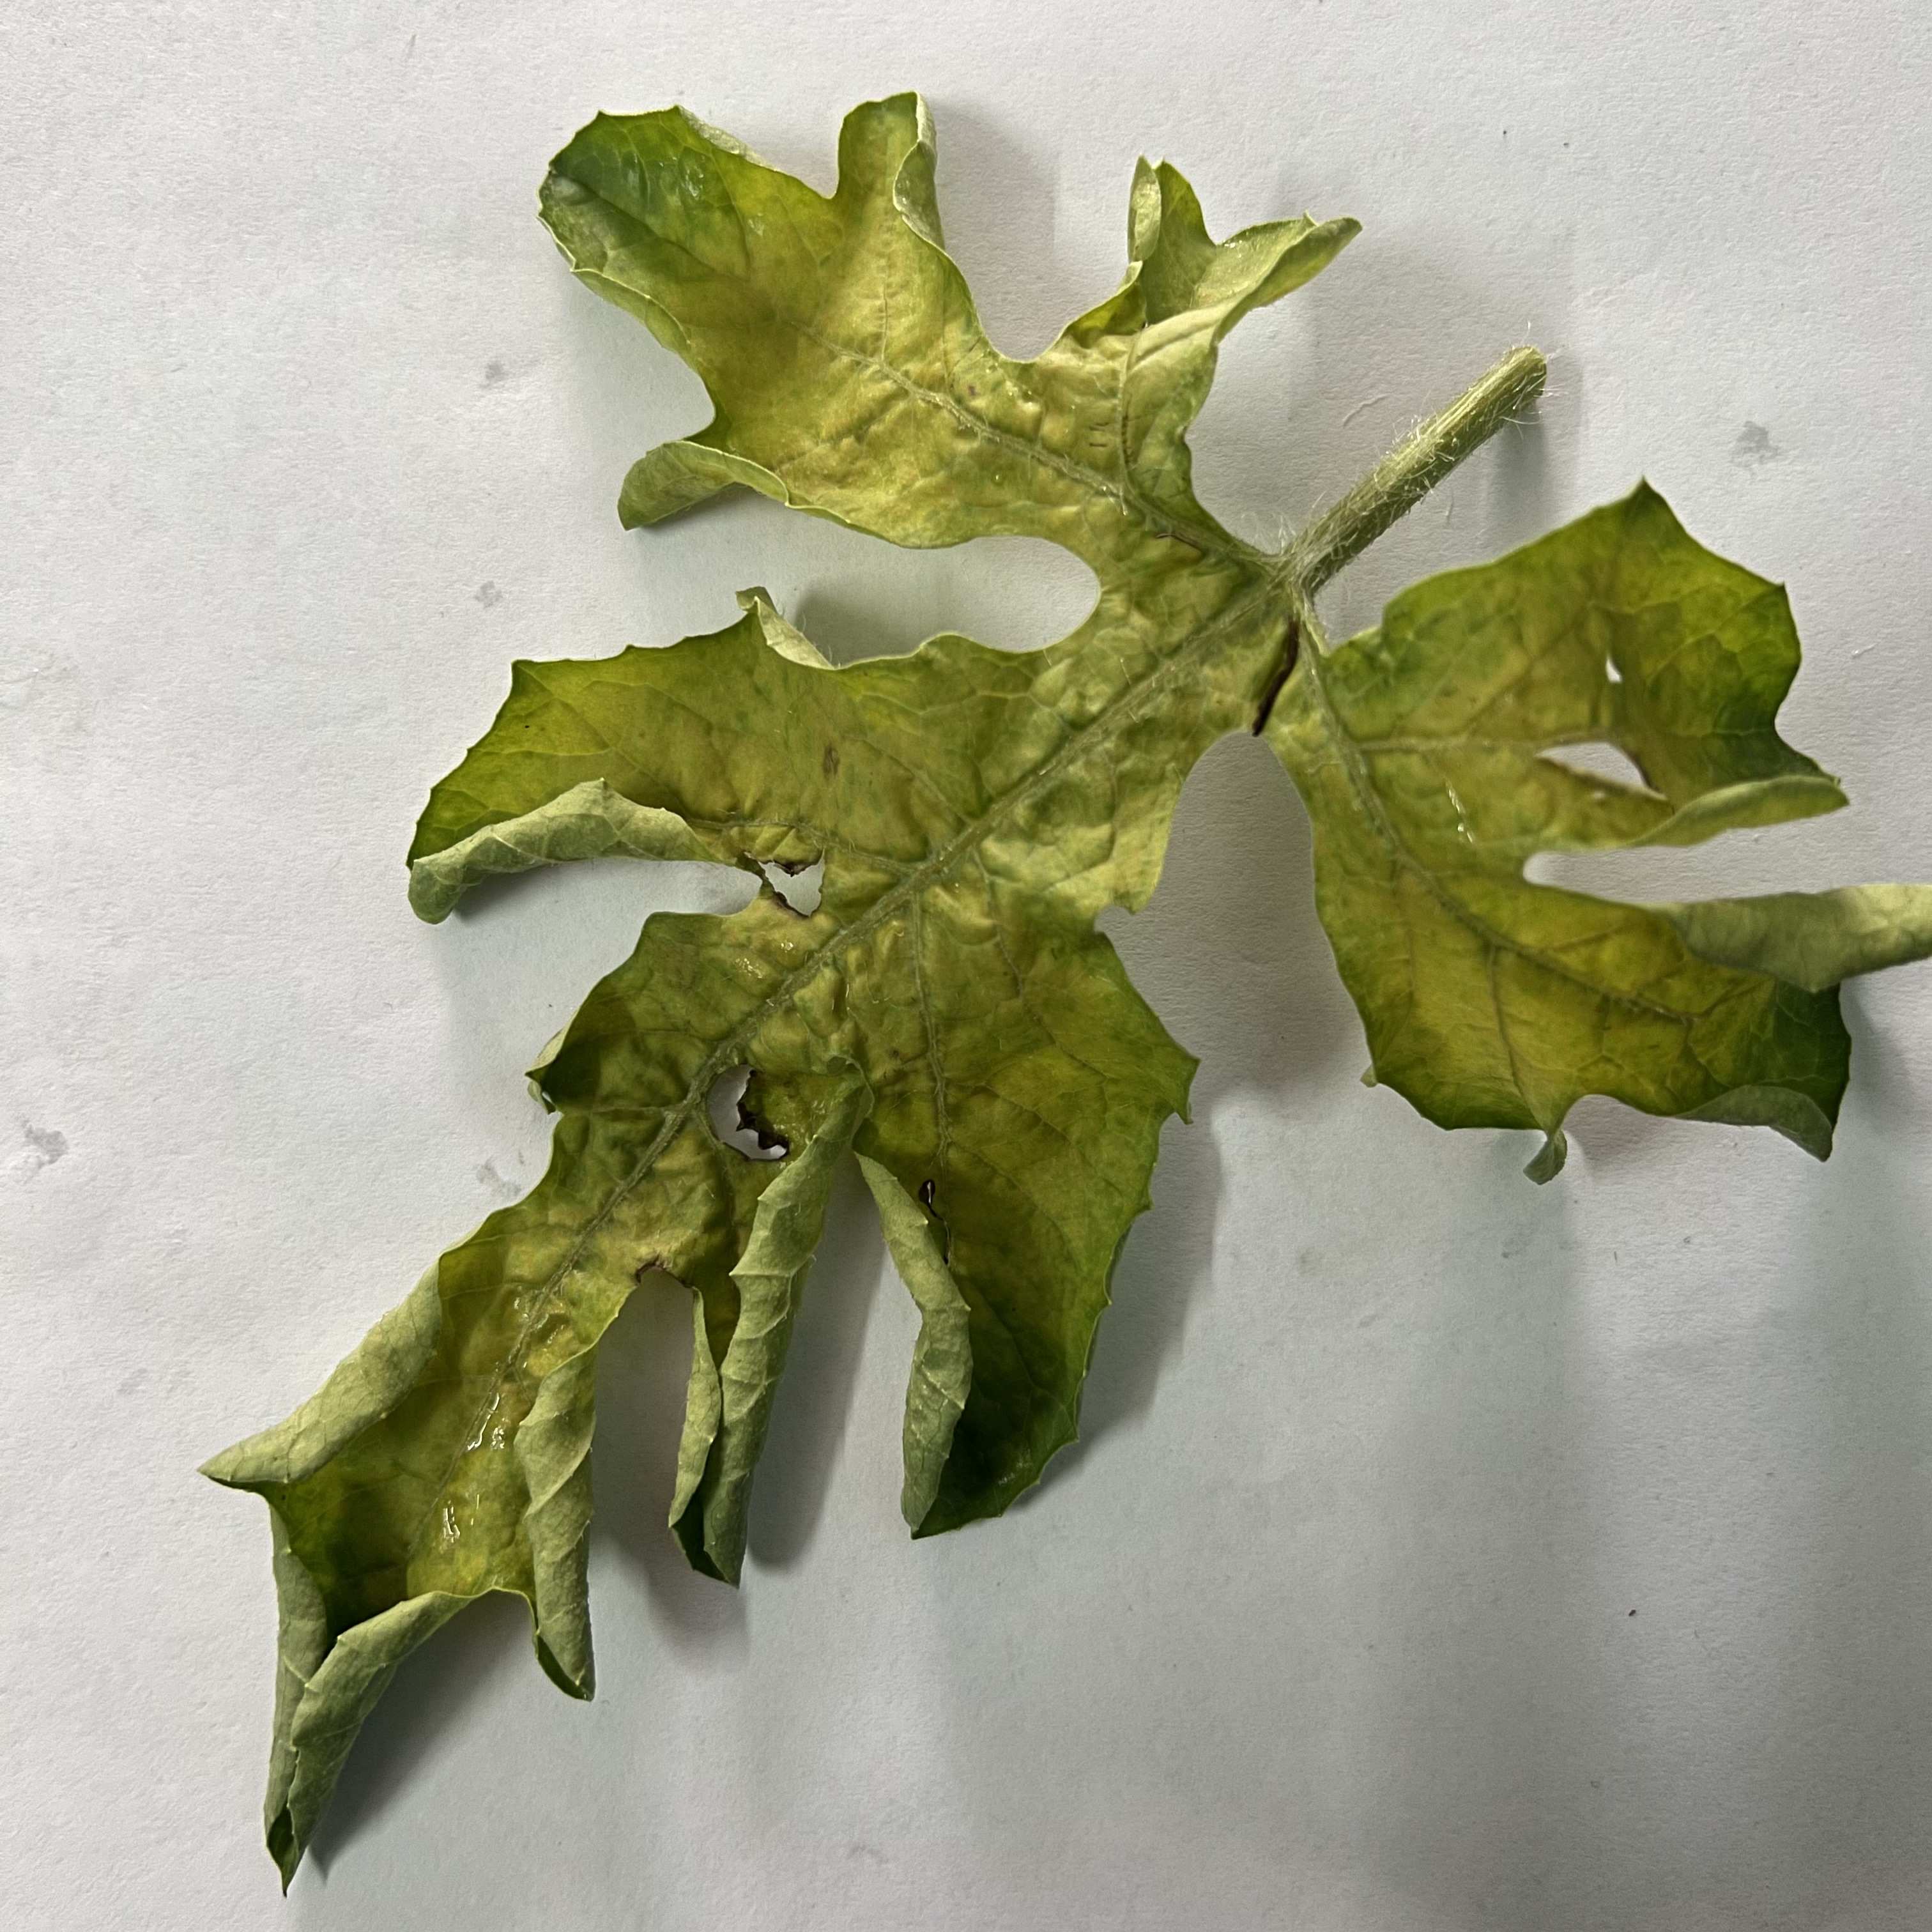
Label: Mosaic_Virus